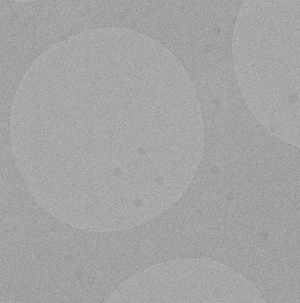
Virus en suspension dans un trou au sein d'une couche de glace amorphe
La cryo-microscopie électronique correspond à une technique particulière de préparation d’échantillons biologiques utilisée en microscopie électronique en transmission.